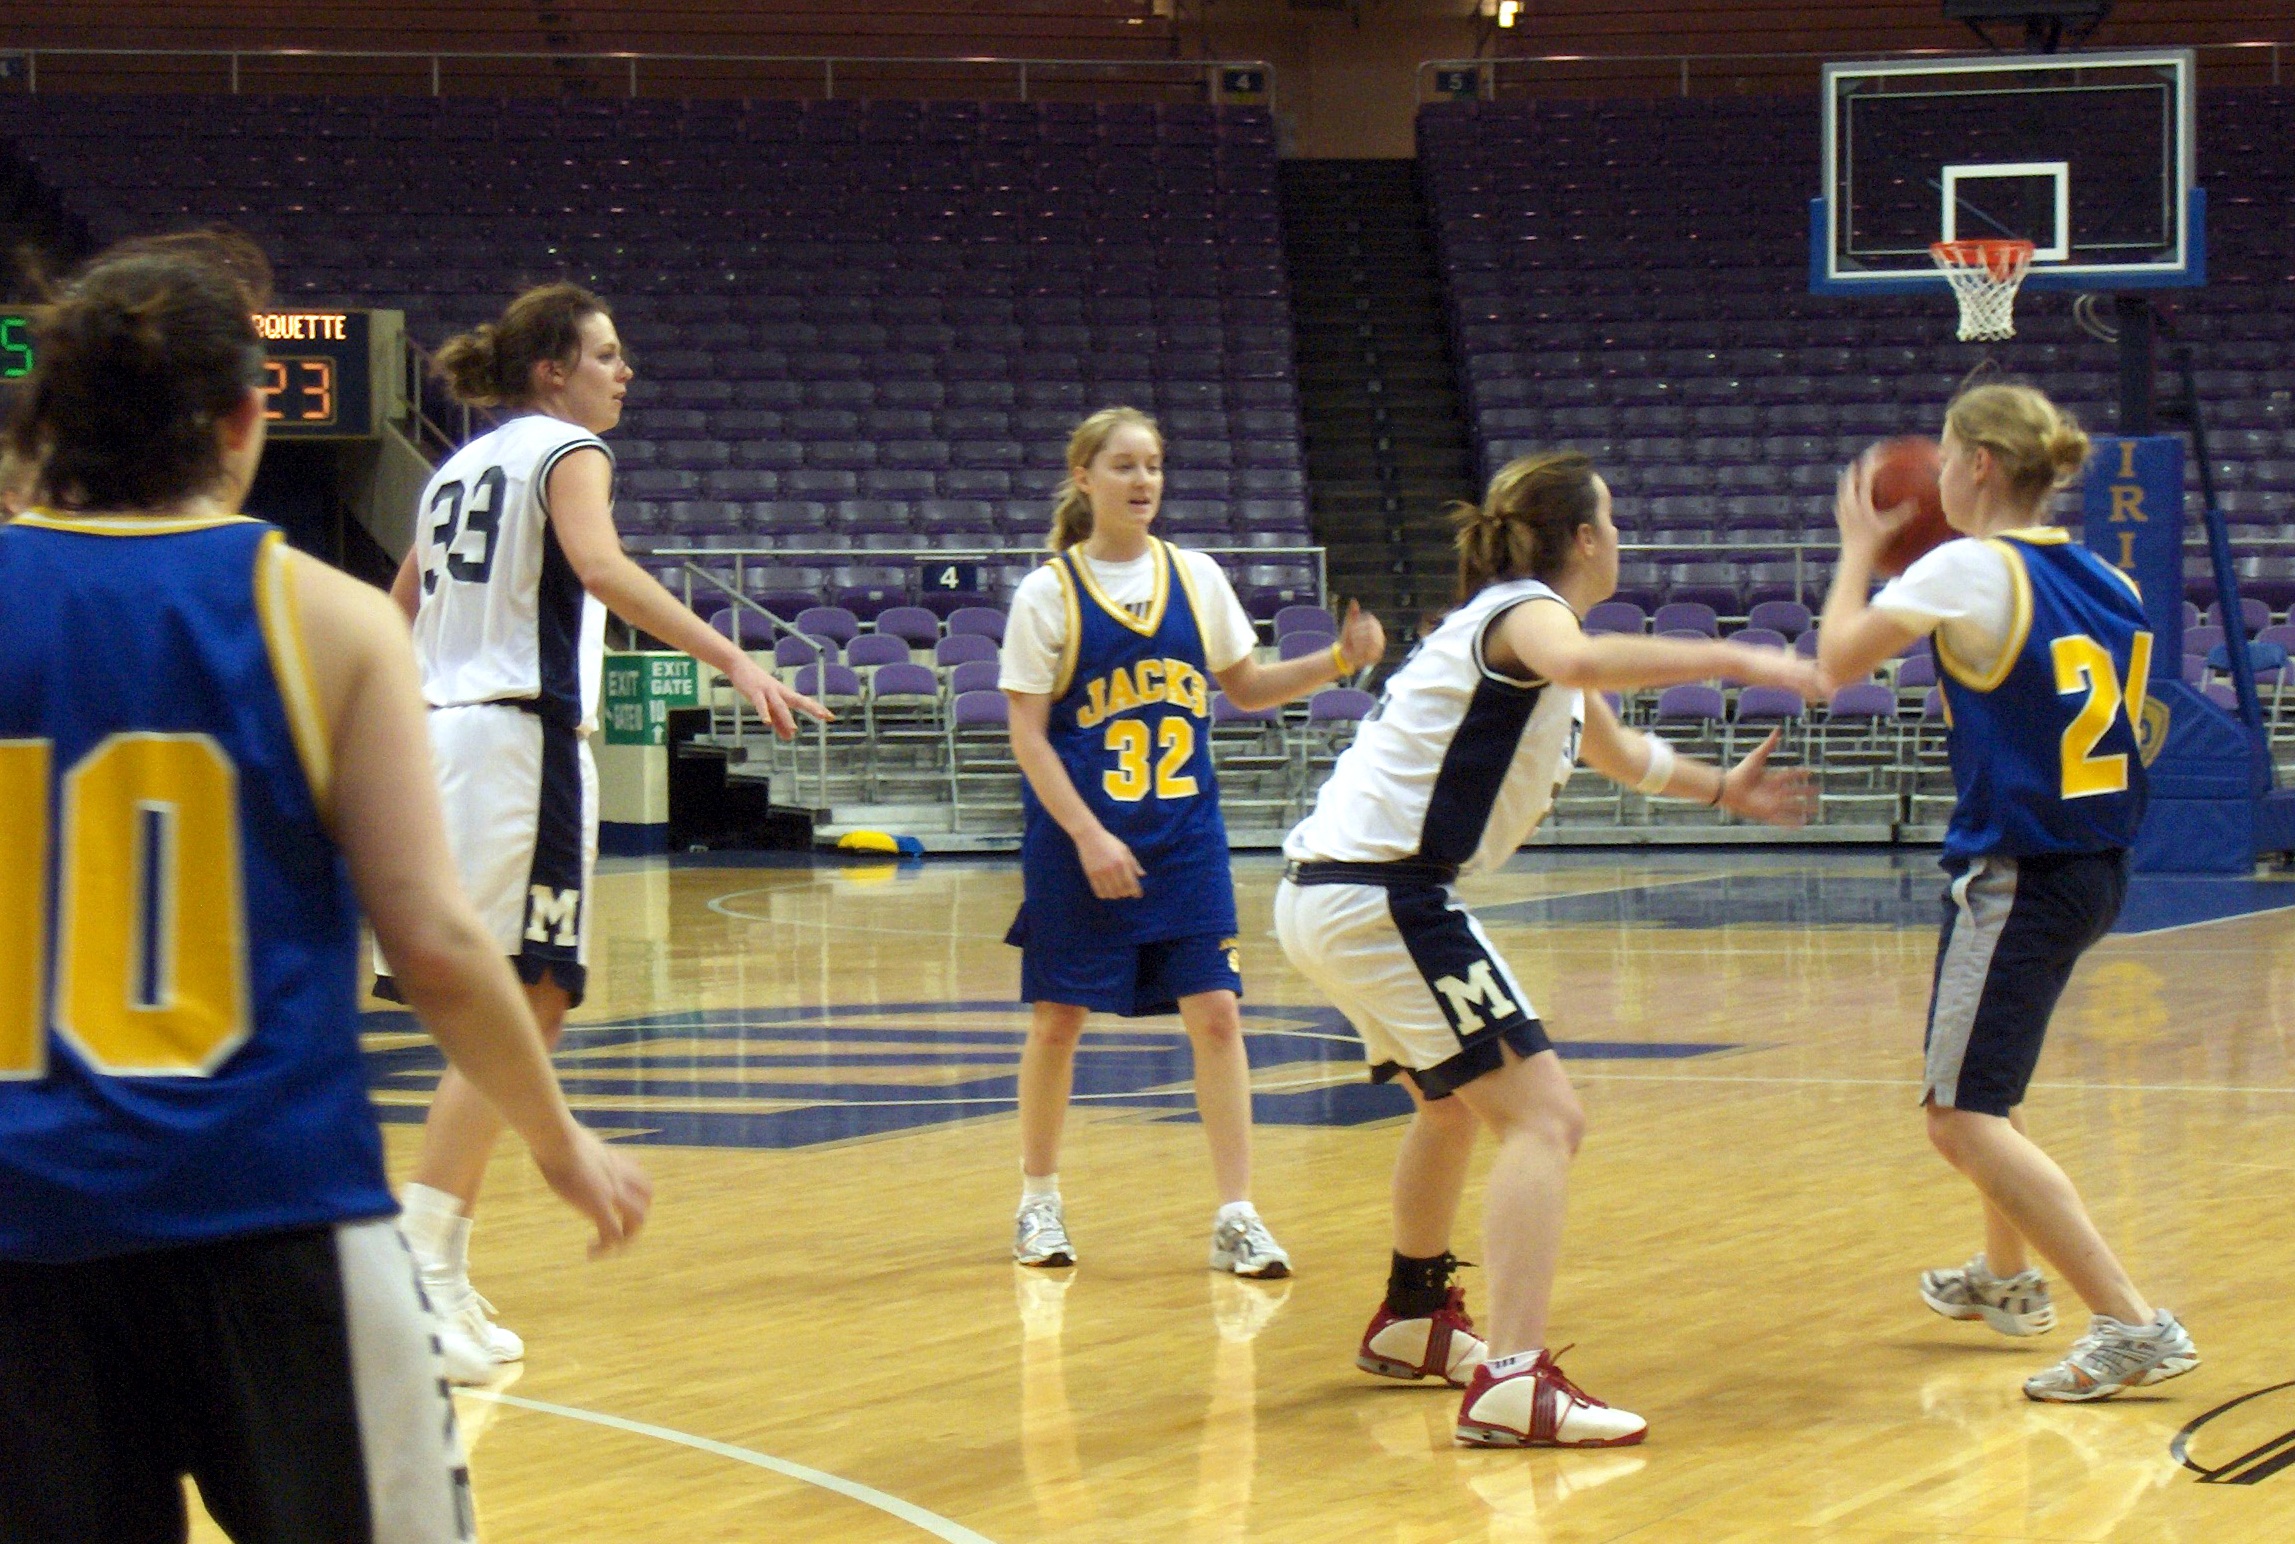
woman, sport, play, female, basketball, fitness, player, gym, competition, sports, ball, uniform, shot, fit, athletics, active, volleyball, defense, score, ball game, volleyball player, team sport, basketball player, ball over a net games